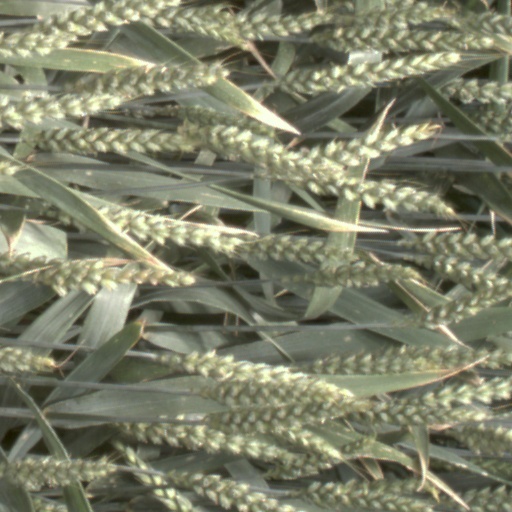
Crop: wheat